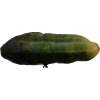
Label: cucumber